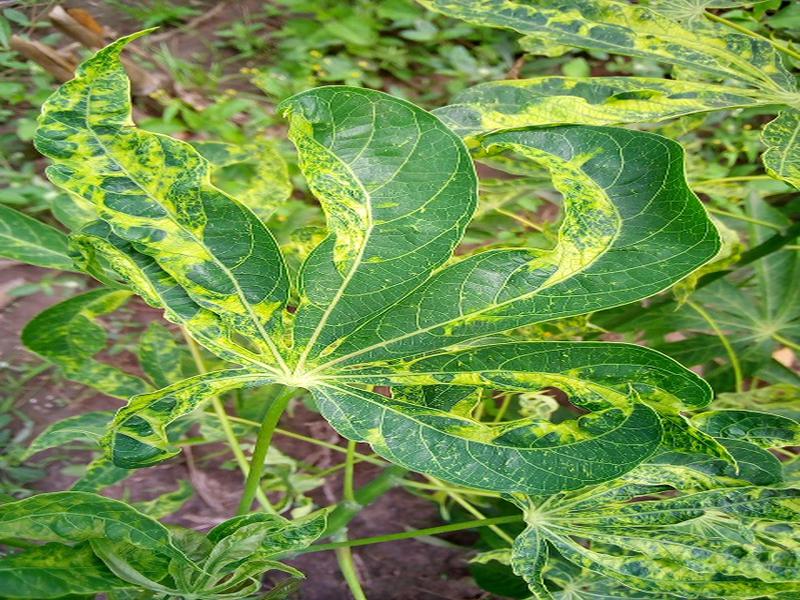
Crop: cassava
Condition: mosaic_disease